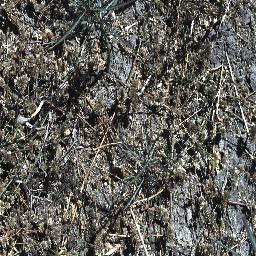
Label: parkinsonia